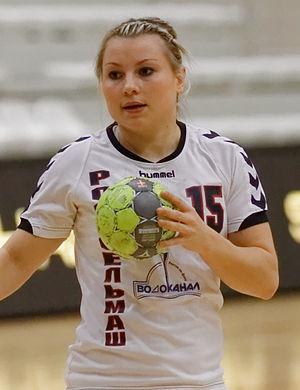
Marina Vladimirovna Soudakova, née Marina Vladimirovna Iartseva le 17 février 1989 à Volgograd, est une joueuse internationale russe de handball évoluant au poste d'ailière droite. En 2016, elle est championne olympique avec la Russie. Elle est également championne du monde en 2009.